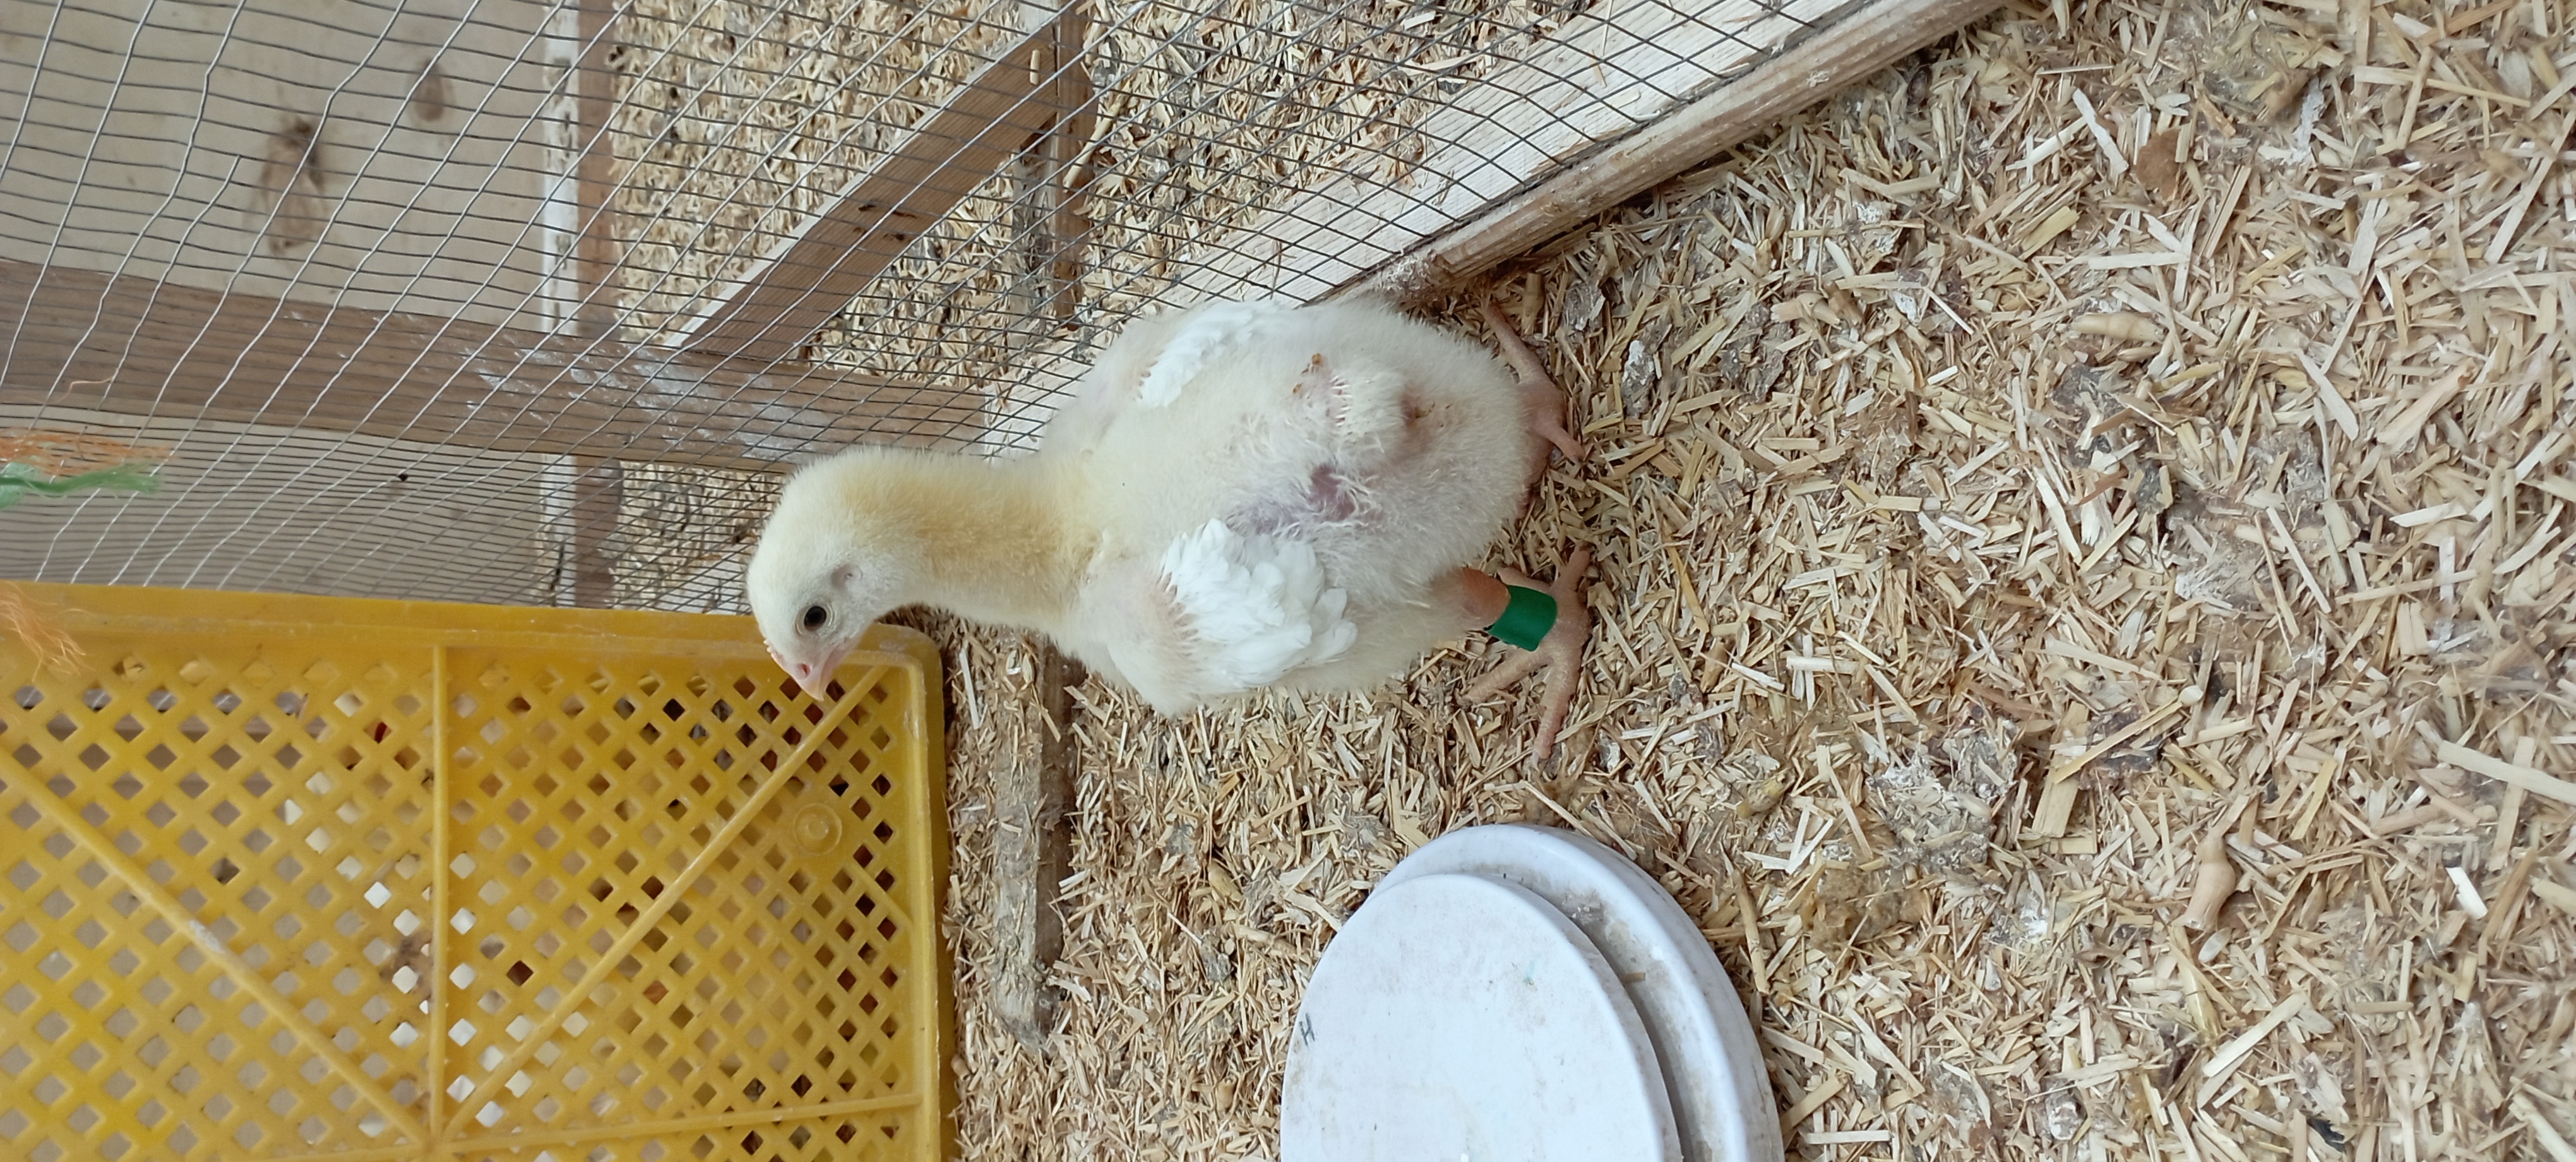
Weight: 393 g